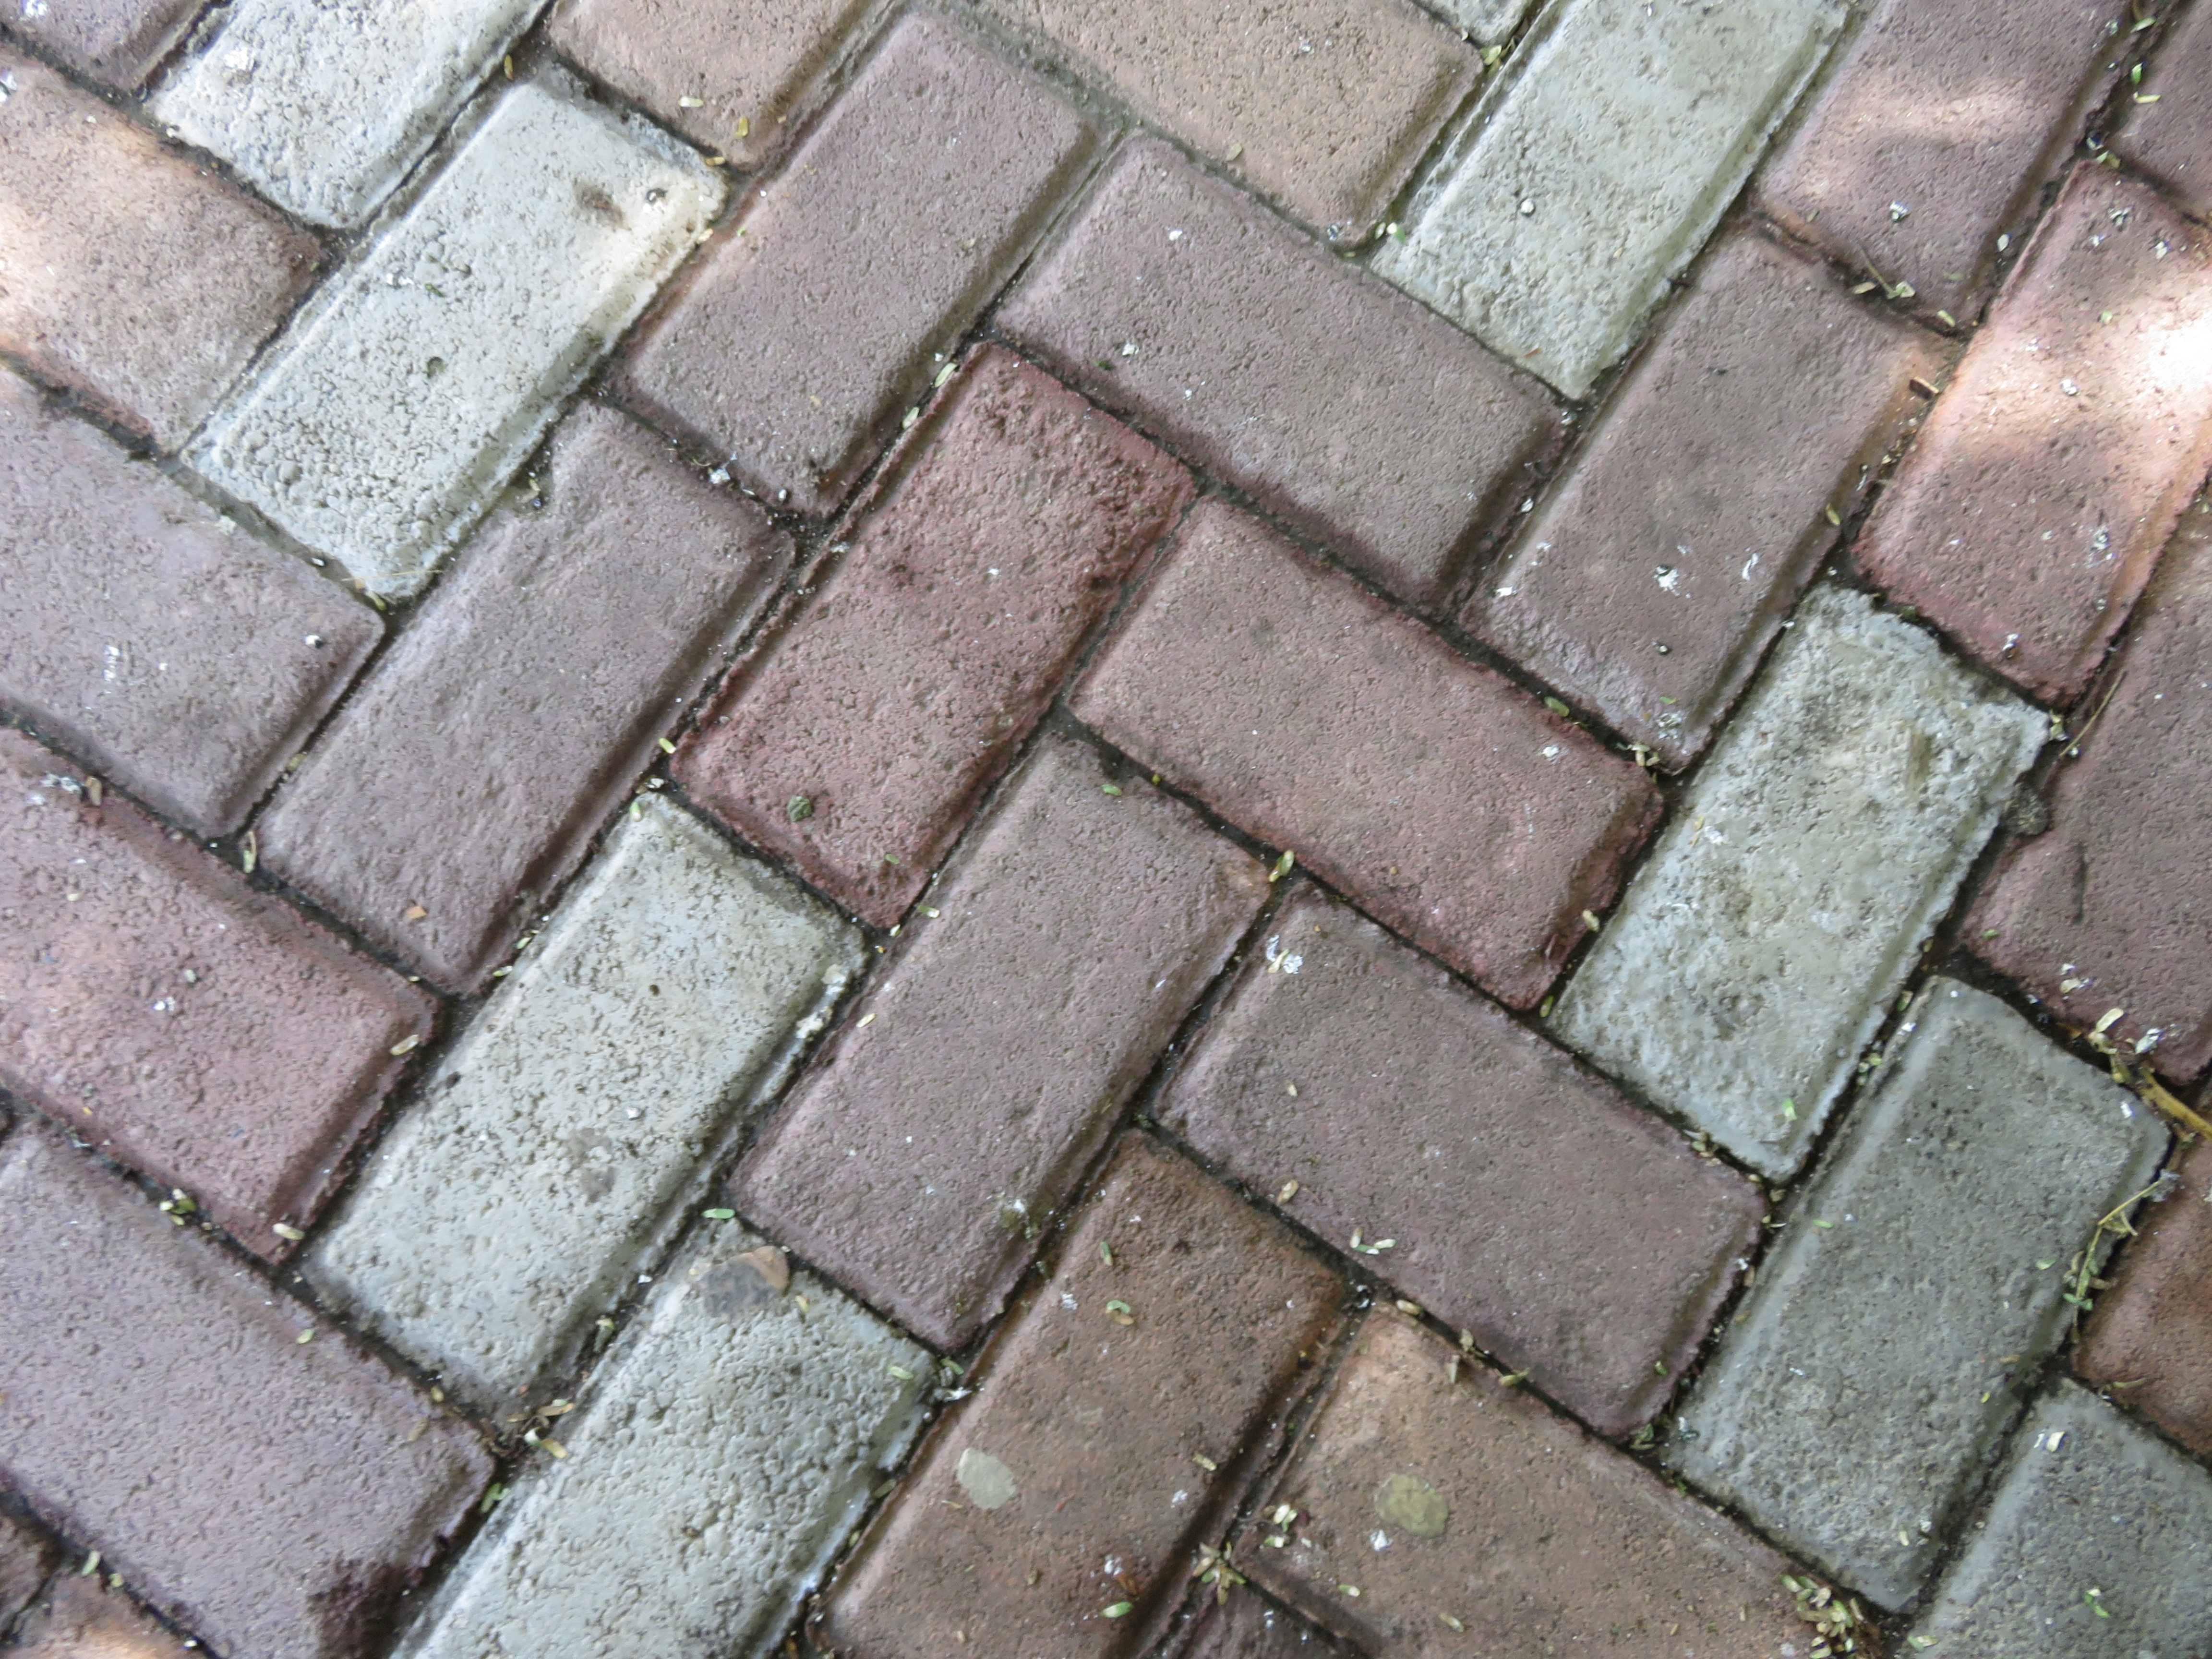
grungy, architecture, structure, vintage, retro, texture, sidewalk, floor, building, old, cobblestone, urban, wall, stone, asphalt, construction, pattern, red, brown, patio, soil, dirty, grunge, rough, exterior, stone wall, brick, lane, material, concrete, surface, weathered, block, design, cement, brickwork, backdrop, masonry, aged, solid, flooring, herringbone, road surface